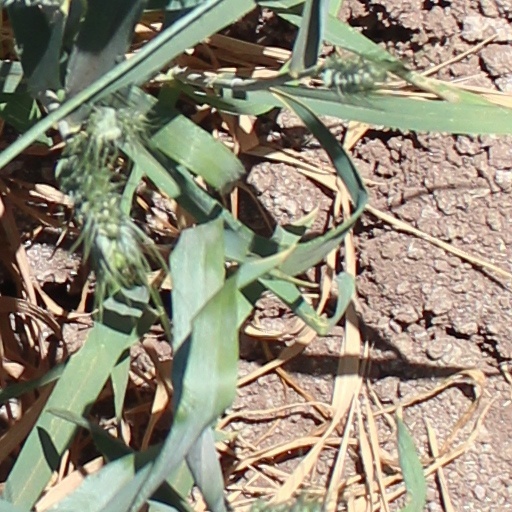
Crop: wheat